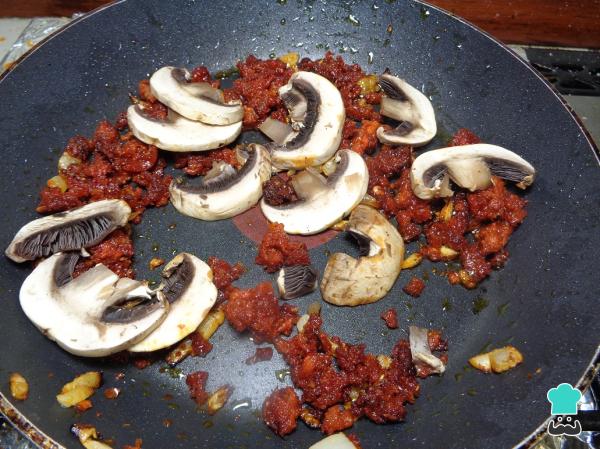
Una vez se observe dorado el chorizo añadimos los champiñones, previamente rebanados en láminas de 3 mm y perfectamente limpios, y dejamos que se cocinen junto con el chorizo.